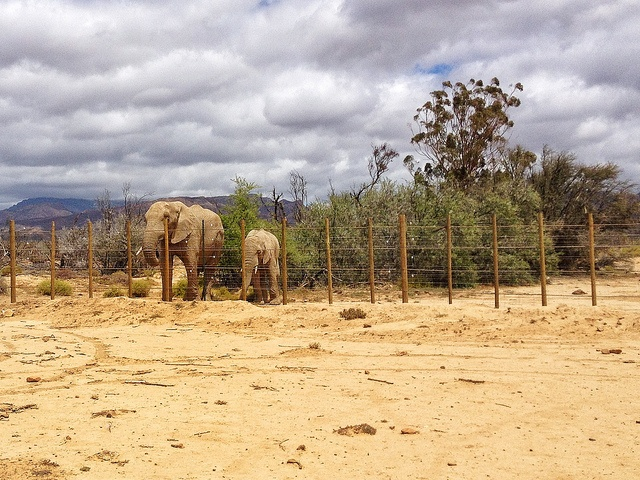
there are two elephants that are in side of a enclosed area
An adult elephant and a baby elephant standing near a fence.
Two elephants walk up to a fence and look over.
some elephants standing between some trees and a fence
Two elephants that are standing in the dirt.